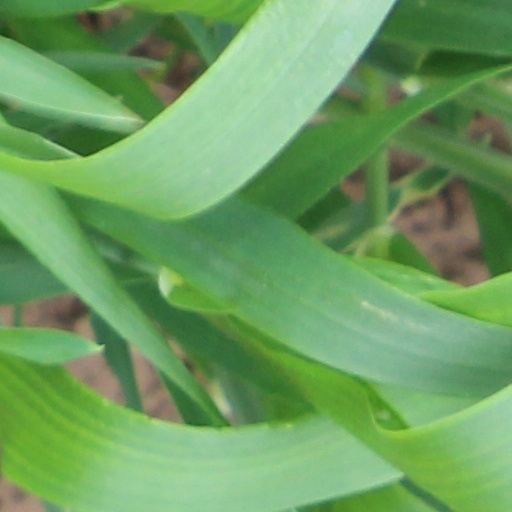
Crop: wheat